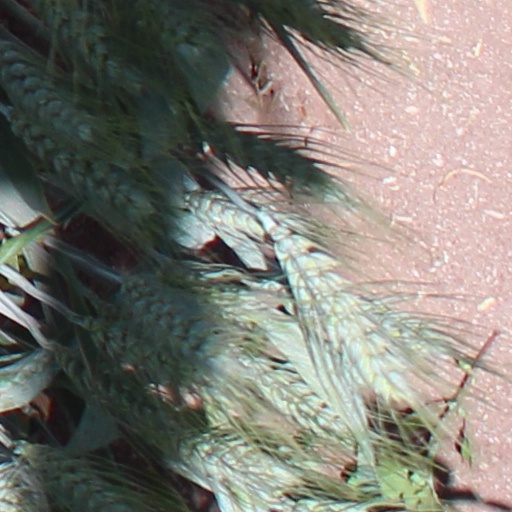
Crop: wheat